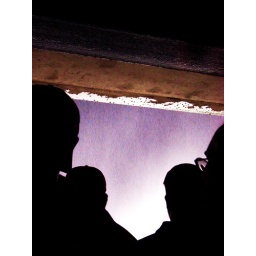
A black cloud loomed above Citizen's Bank Park and opened up.